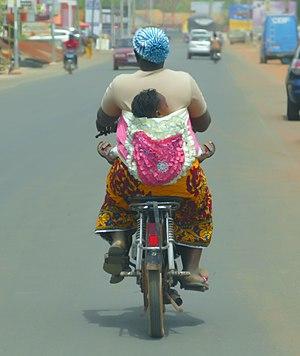
Une femme se déplaçant à moto avec son bébé au dos à Korhogo au nord de la Côte d'Ivoire. This is an image with the theme ""Africa on the Move or Transport"" from: Ivory Coast"
Une motocyclette, plus couramment désignée par son abréviation moto, est un véhicule motorisé, sans carrosserie, à deux roues le plus souvent monotraces, pouvant être équipé d'un side-car. Inventée au XIXᵉ siècle dans le même temps que les premiers moteurs thermiques, les motos se déclinent aujourd'hui en plusieurs types selon leurs usages : sportive, supermotard, routière, tout chemin, etc. Le conducteur, appelé cyclomotoriste, motard ou motocycliste, y est assis à califourchon sur la selle, les mains tiennent le guidon et les pieds sont sur des repose-pieds. Un passager peut se tenir à califourchon derrière le pilote si la motocyclette est conçue pour.